Deadbeat (TV series)

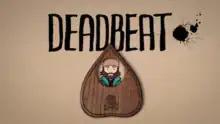
Title screen from seasons 2 and 3

Deadbeat is an American supernatural sitcom created by Cody Heller and Brett Konner about medium Kevin Pacalioglu, played by Tyler Labine, and was first released on Hulu on April 9, 2014. Three seasons were broadcast before Hulu canceled the series on June 5, 2016.